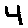
Label: 4